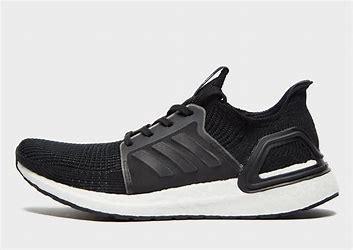
Brand: Adidas
Model: Ultraboost 19